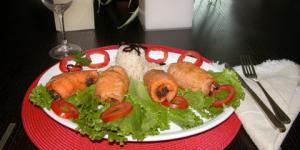
rollos de trucha